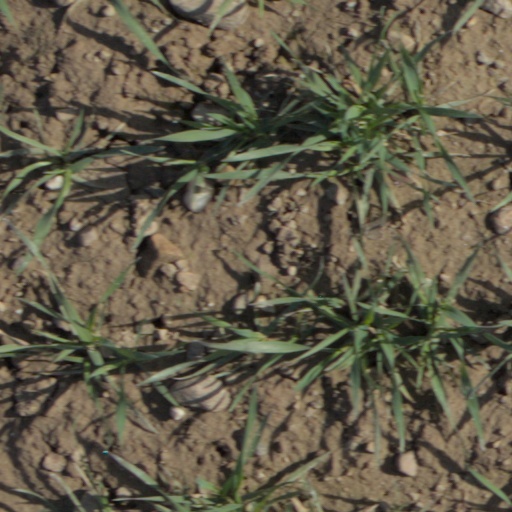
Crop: wheat